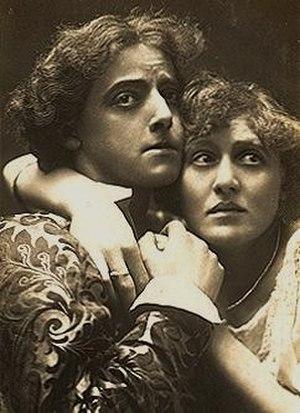
Ernest George Harcourt Williams, né le 30 mars 1880 à Croydon, mort le 13 décembre 1957 à Londres, est un acteur, dramaturge et metteur en scène anglais.